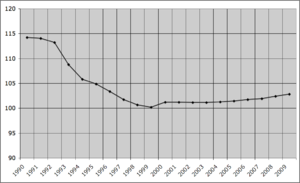
Tartu est la seconde ville d’Estonie avec une population de 101 246 habitants.